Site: brandenburg
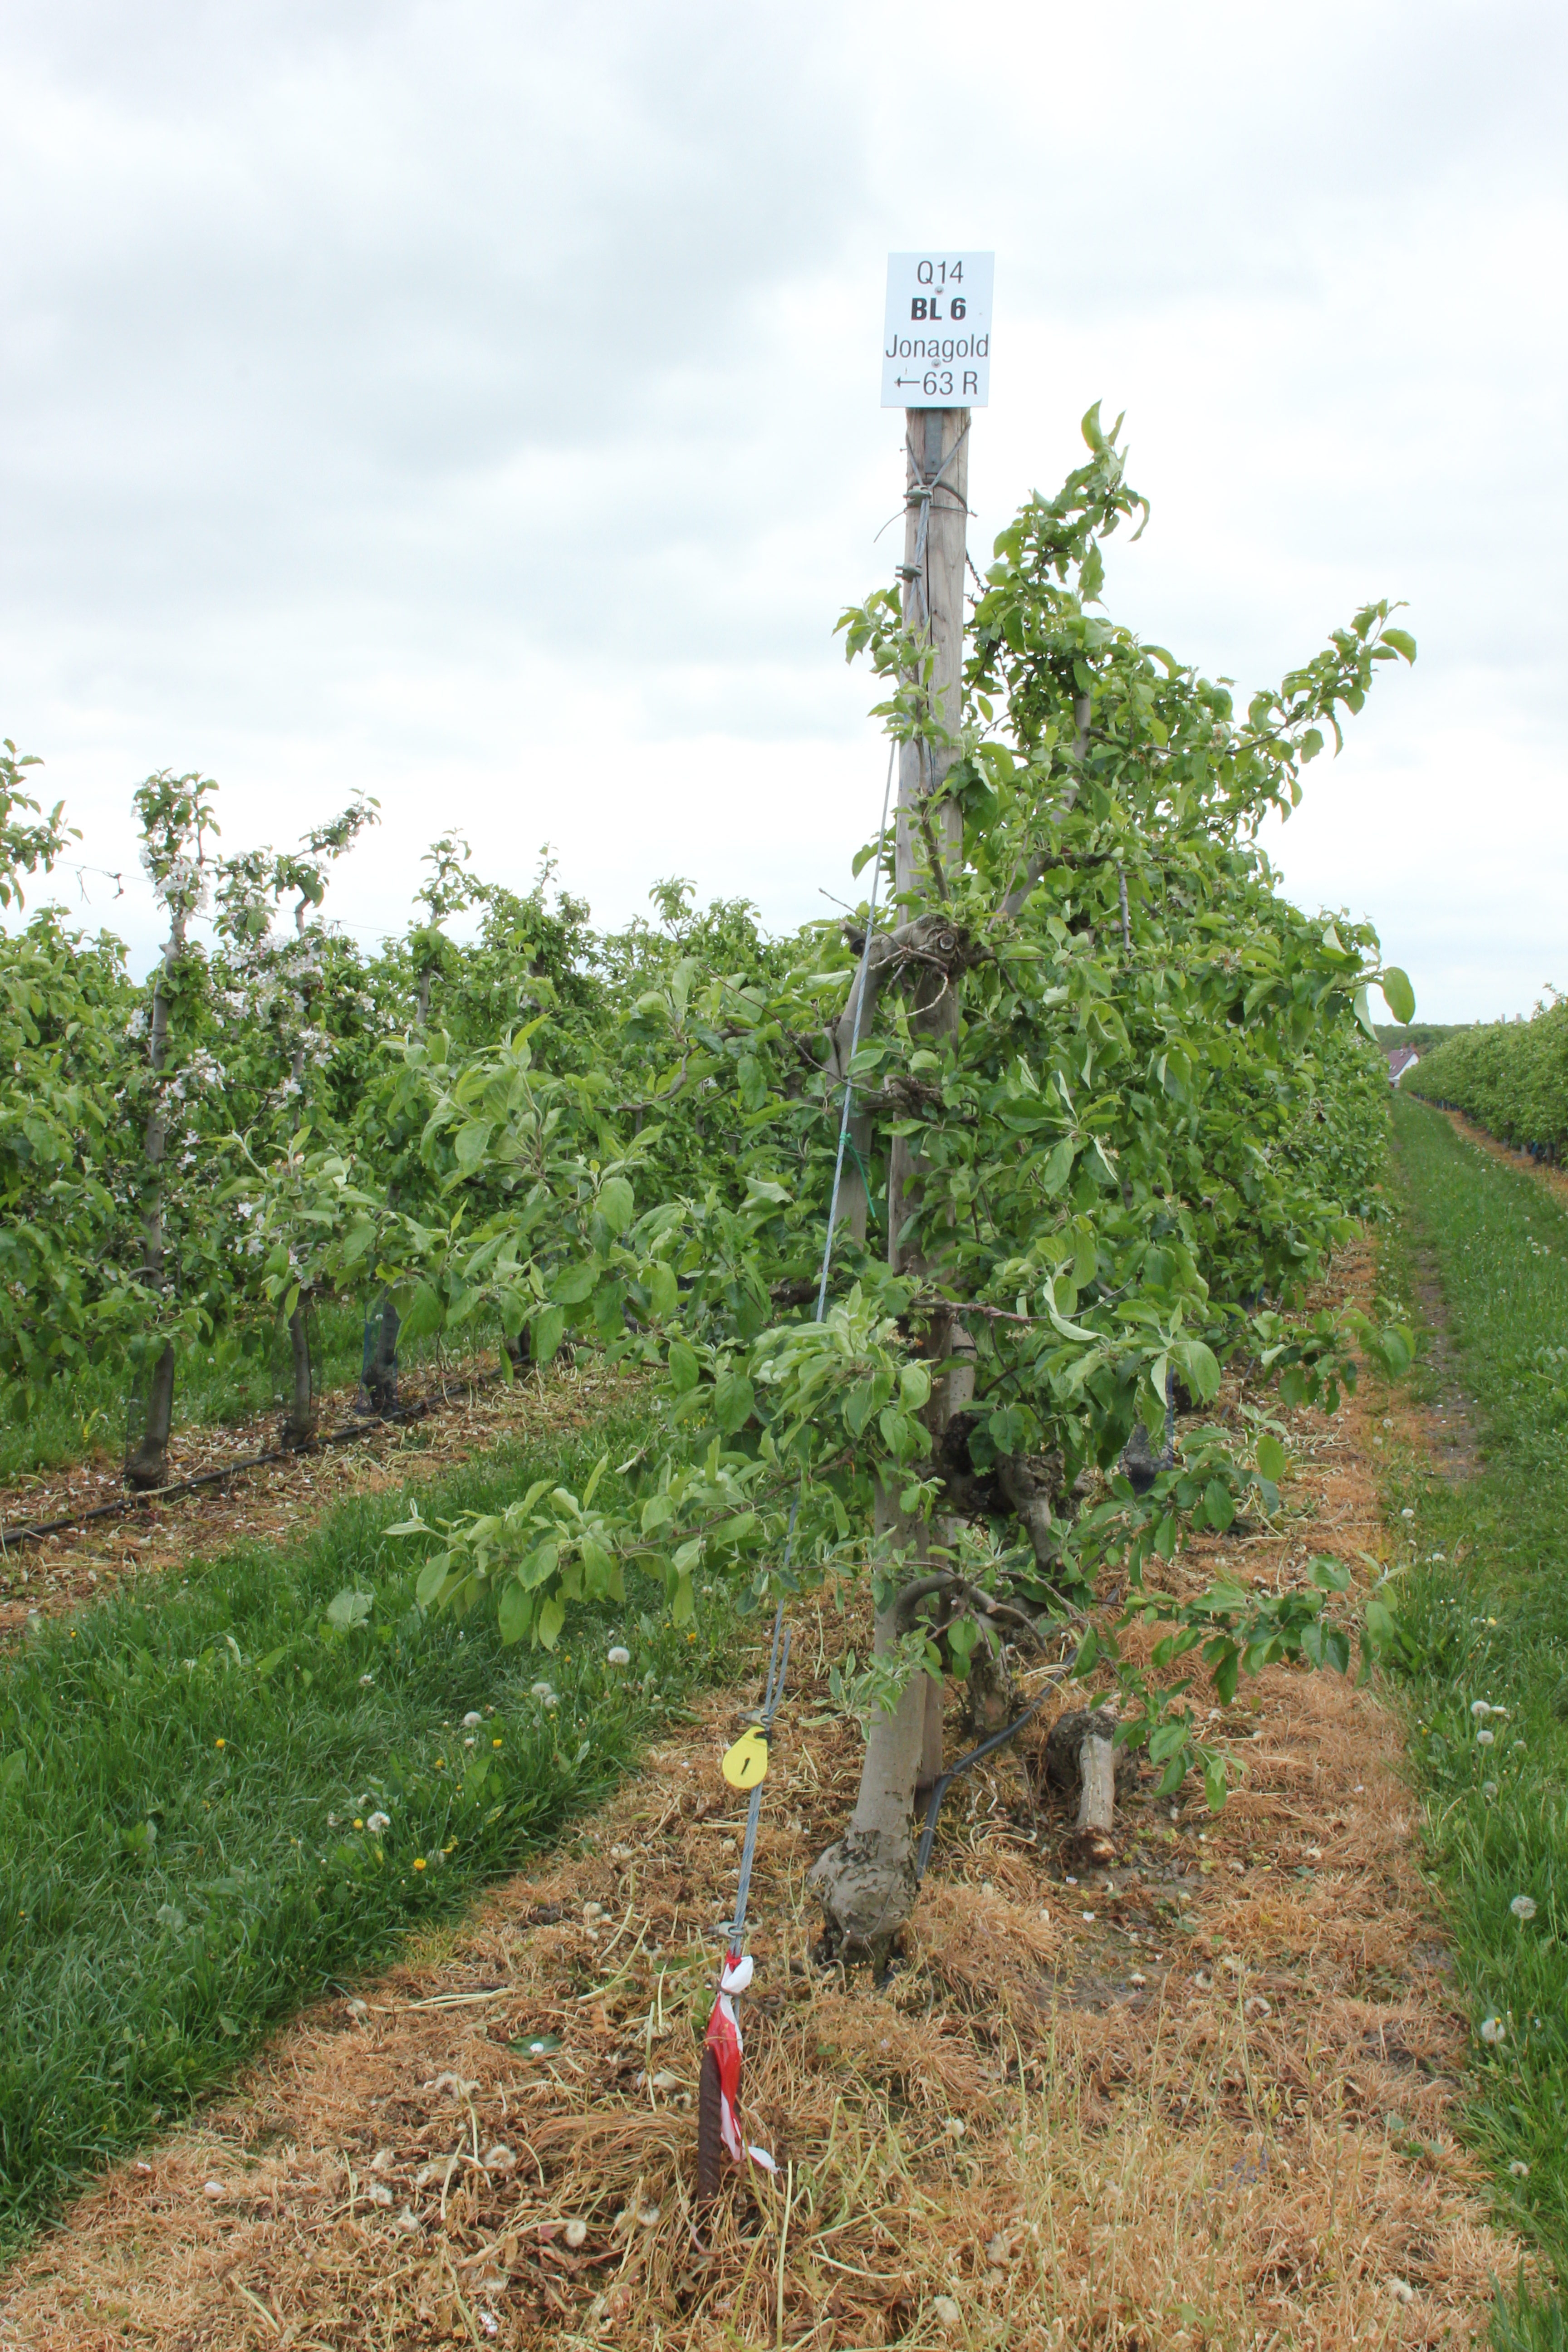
Growth stage (BBCH 67): Flowering